Elia Alessandrini

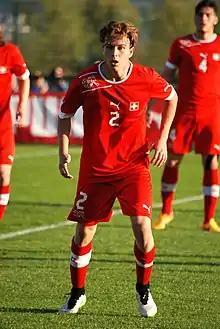
Alessandrini in 2015

Elia Alessandrini (3 March 199716 December 2022) was a Swiss professional footballer who played as a centre-back.